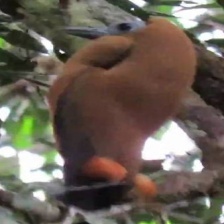
Species: CAPUCHINBIRD
Scientific name: PERISSOCEPHALUS TRICOLOR